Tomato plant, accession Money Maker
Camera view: horizontal (90 deg, fisheye); turntable rotation: 0 degrees
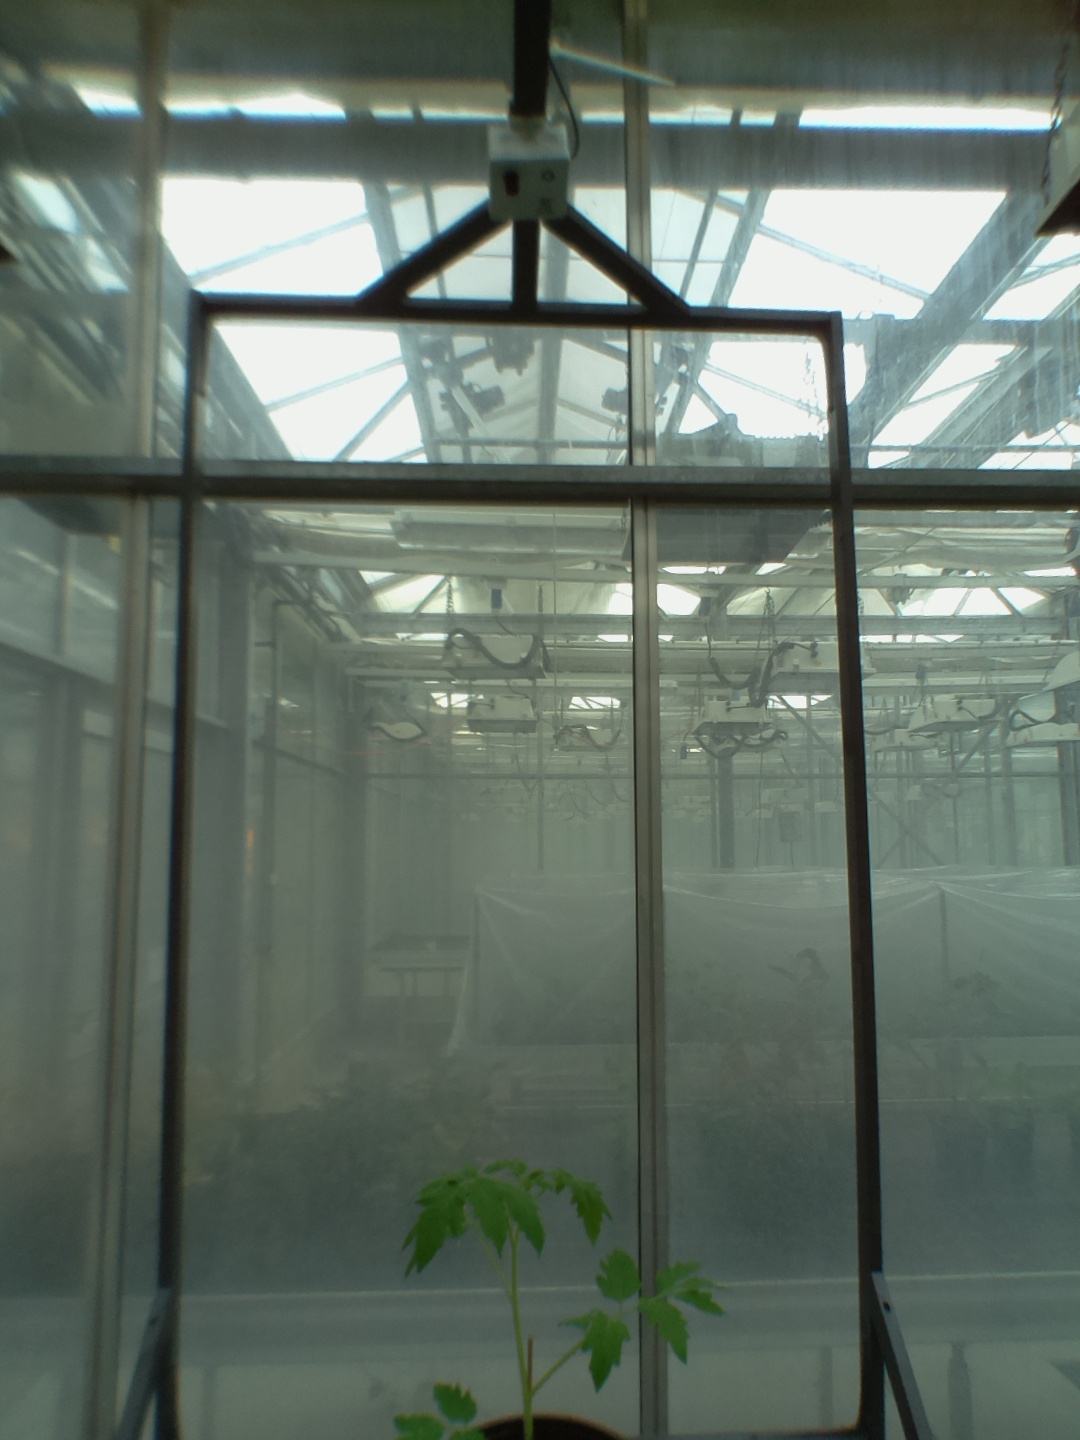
BBCH growth stage 13: 6 of true leaves visible